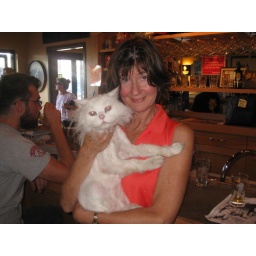
Cheryl and the &amp;quot;lion-shaved&amp;quot; bar cat at Bayern Brewery tap room in Missoula, MT